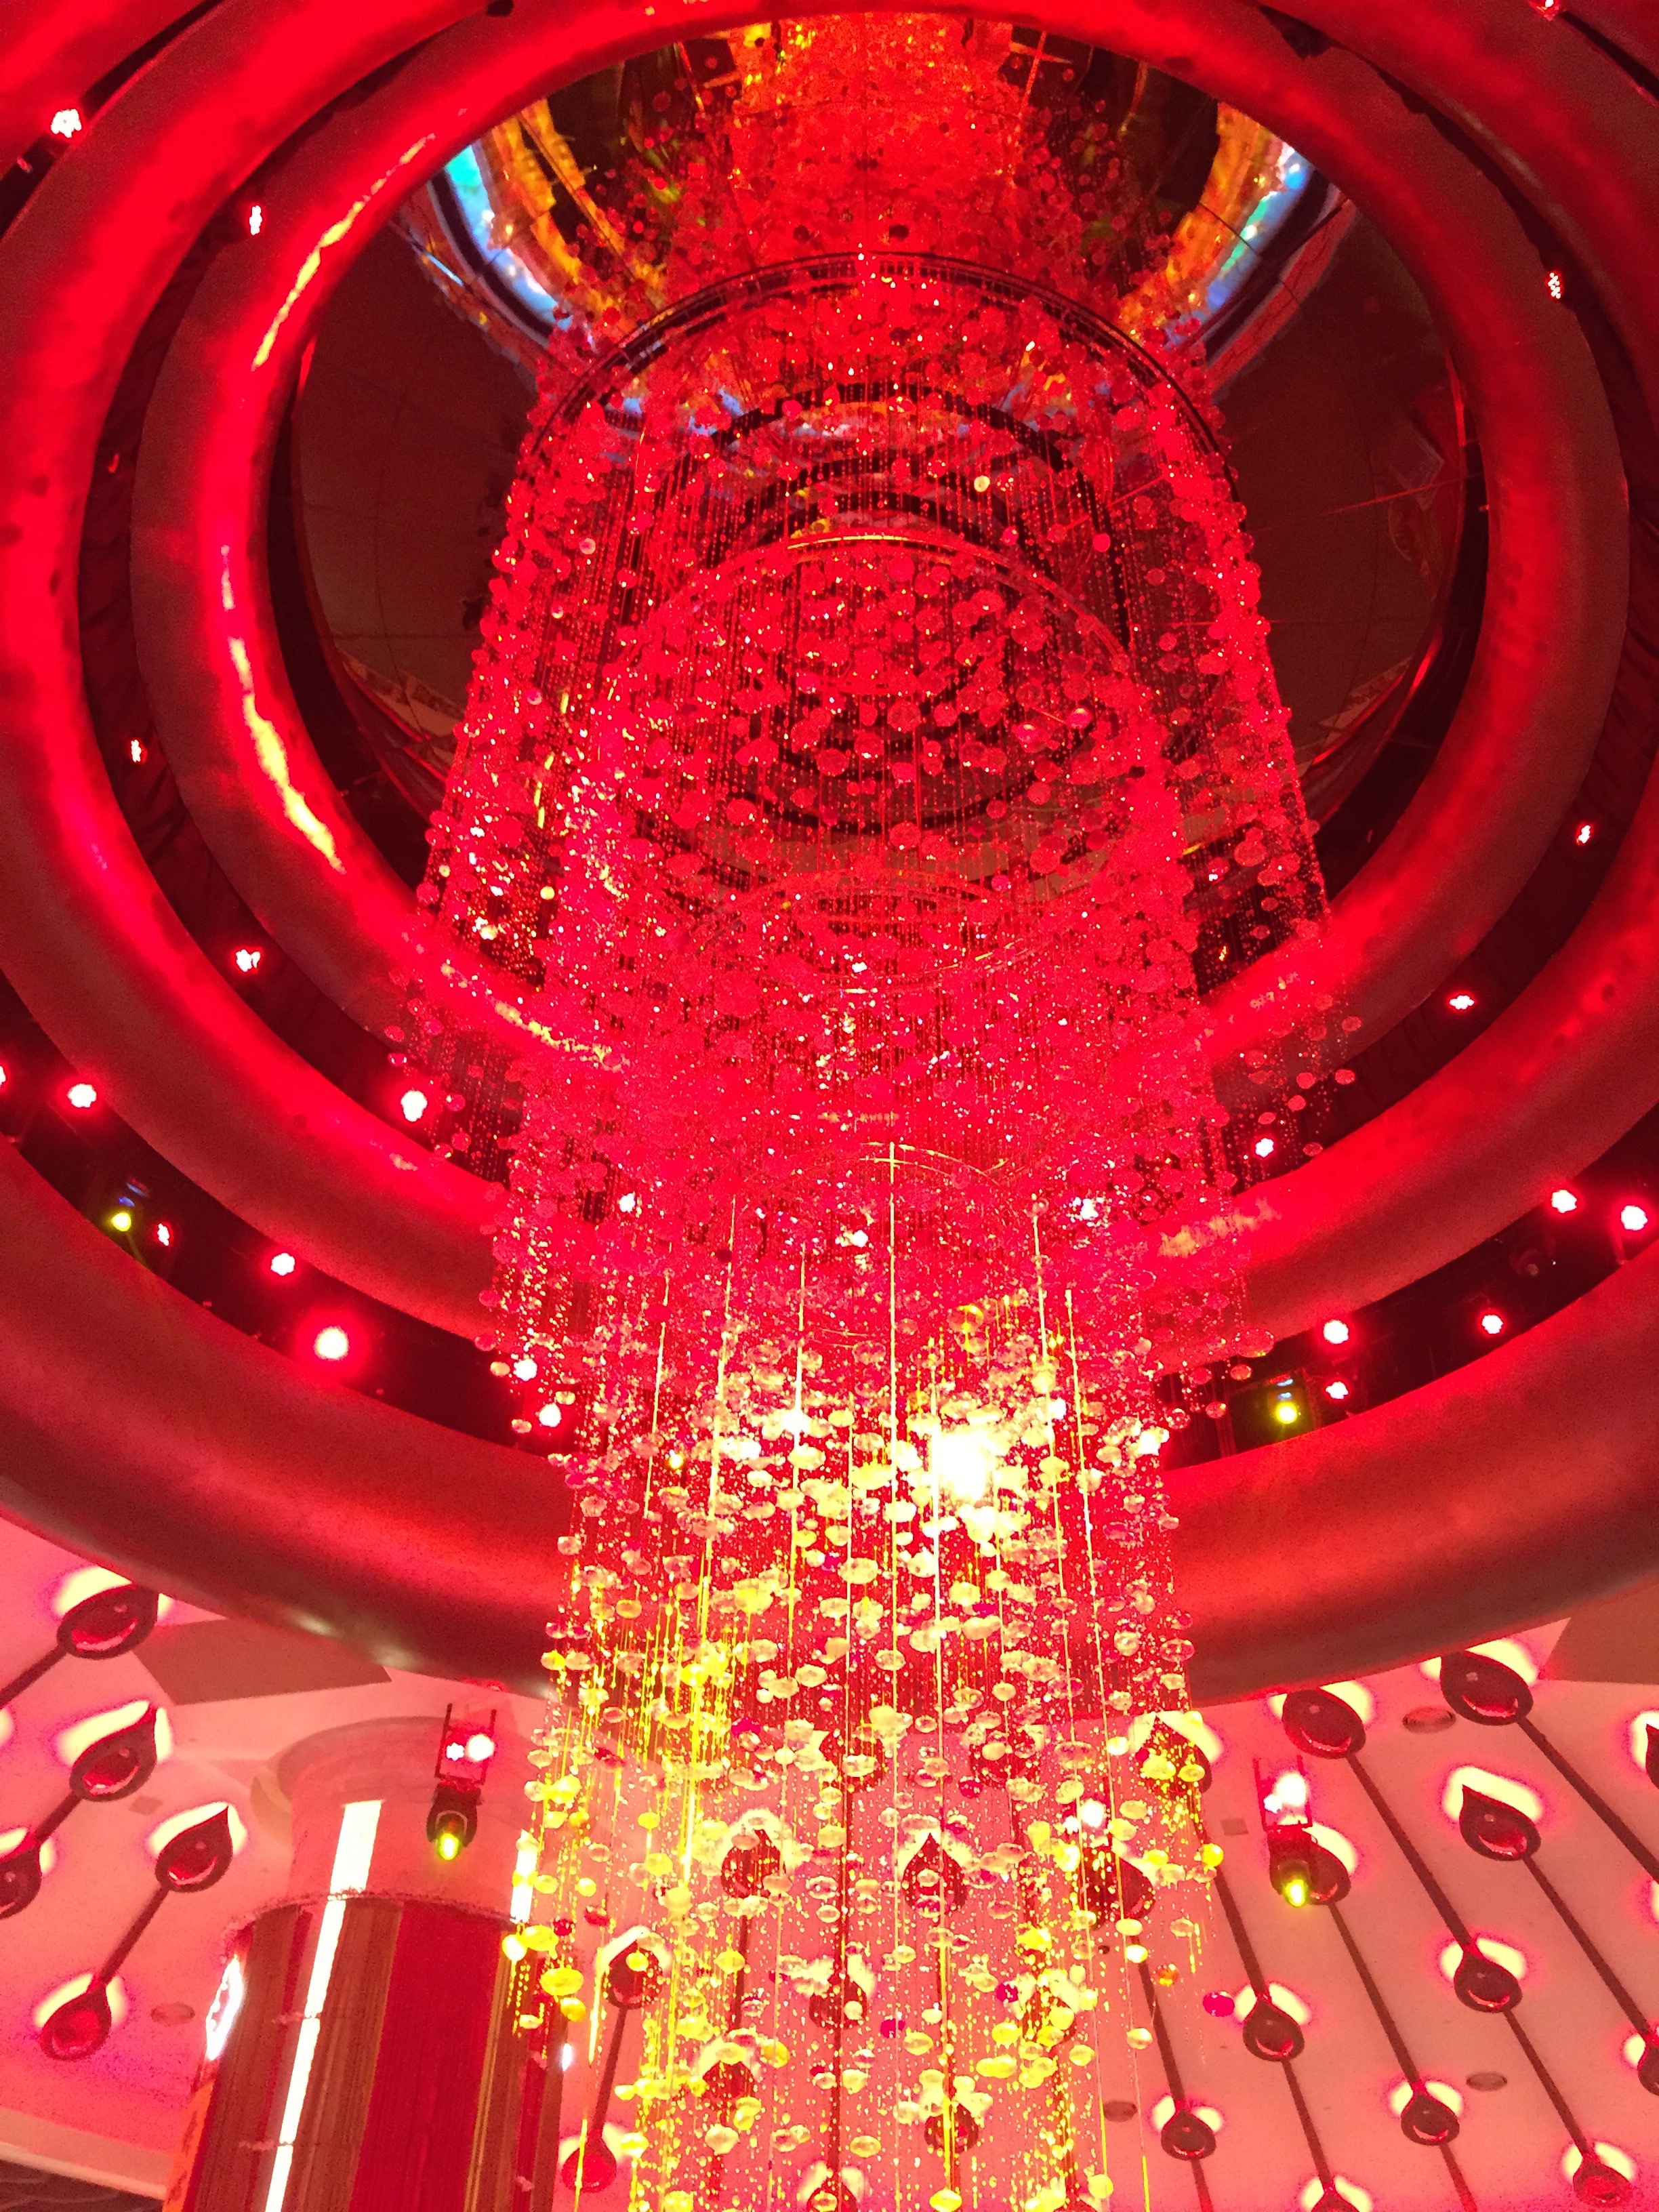
light, red, color, lighting, circle, macau, christmas decoration, casino, architectural ceiling, crystal light